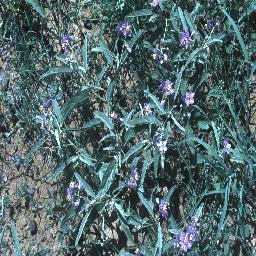
Label: negative